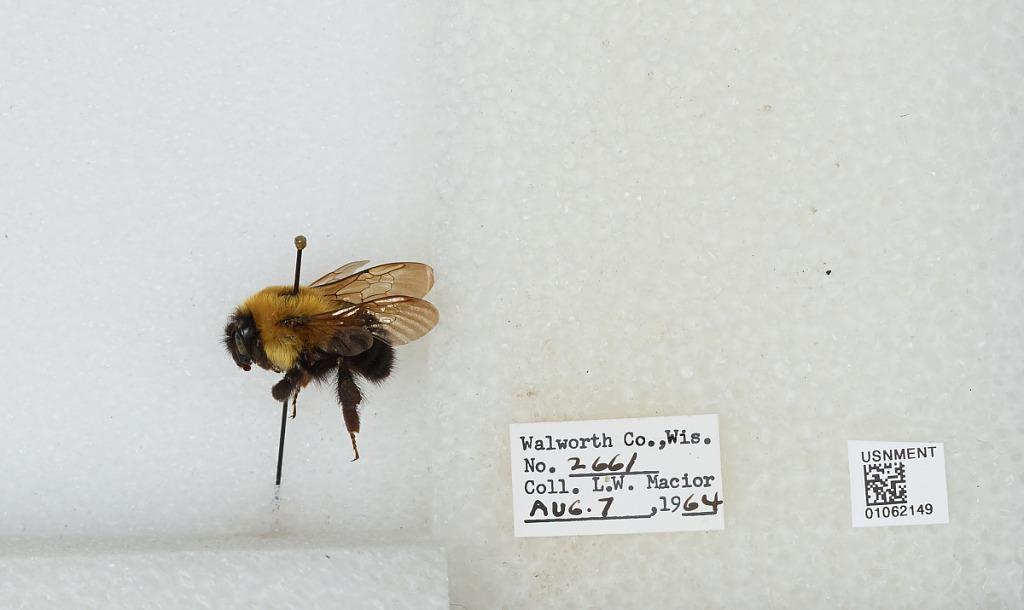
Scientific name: Bombus (Pyrobombus) bimaculatus Cresson
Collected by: L. Macior
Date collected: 1964-8-7
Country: United States
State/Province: Wisconsin
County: Walworth
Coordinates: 42.67, -88.54